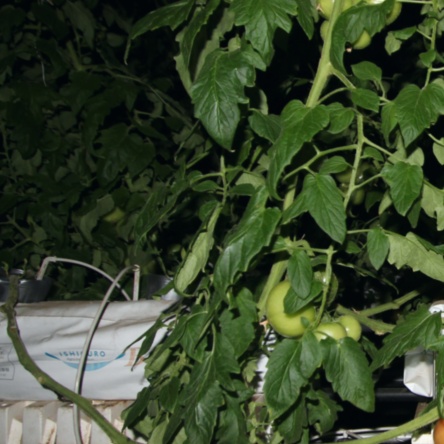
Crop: tomato